What a Cartoon!

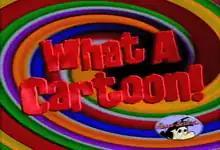
Intertitle for "What a Cartoon!" in its original incarnation designed by Jesse Stagg

What a Cartoon! (later known as The What a Cartoon! Show and The Cartoon Cartoon Show) is an American animated anthology series created by Fred Seibert for Cartoon Network. The shorts were produced by Hanna-Barbera Cartoons; by the end of the run, a Cartoon Network Studios production tag was added to some shorts to signal they were original to the network. The project consisted of 48 cartoons, intended to return creative power to animators and artists, by recreating the atmospheres that spawned the iconic cartoon characters of the mid-20th century. Each of the shorts mirrored the structure of a theatrical cartoon, with each film being based on an original storyboard drawn and written by its artist or creator. Three of the cartoons were paired together into a half-hour episode.